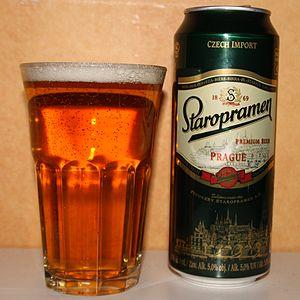
Staropramen est une marque de bière et l'une des plus grosses brasseries de République tchèque, appartenant au groupe Molson Coors Brewing Company.